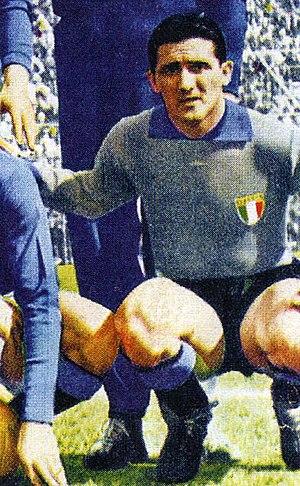
Giovanni Viola est un joueur de football professionnel italien qui jouait gardien de but.